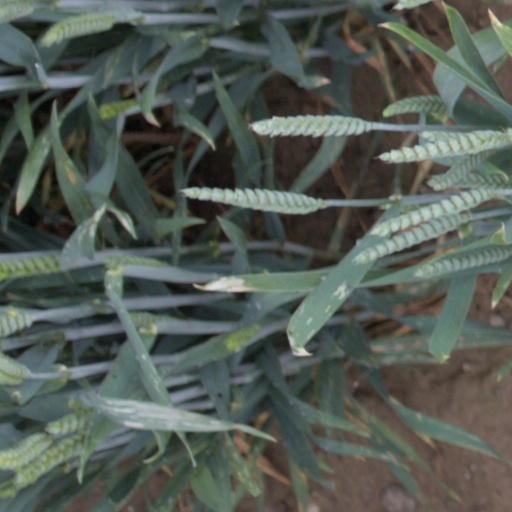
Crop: wheat